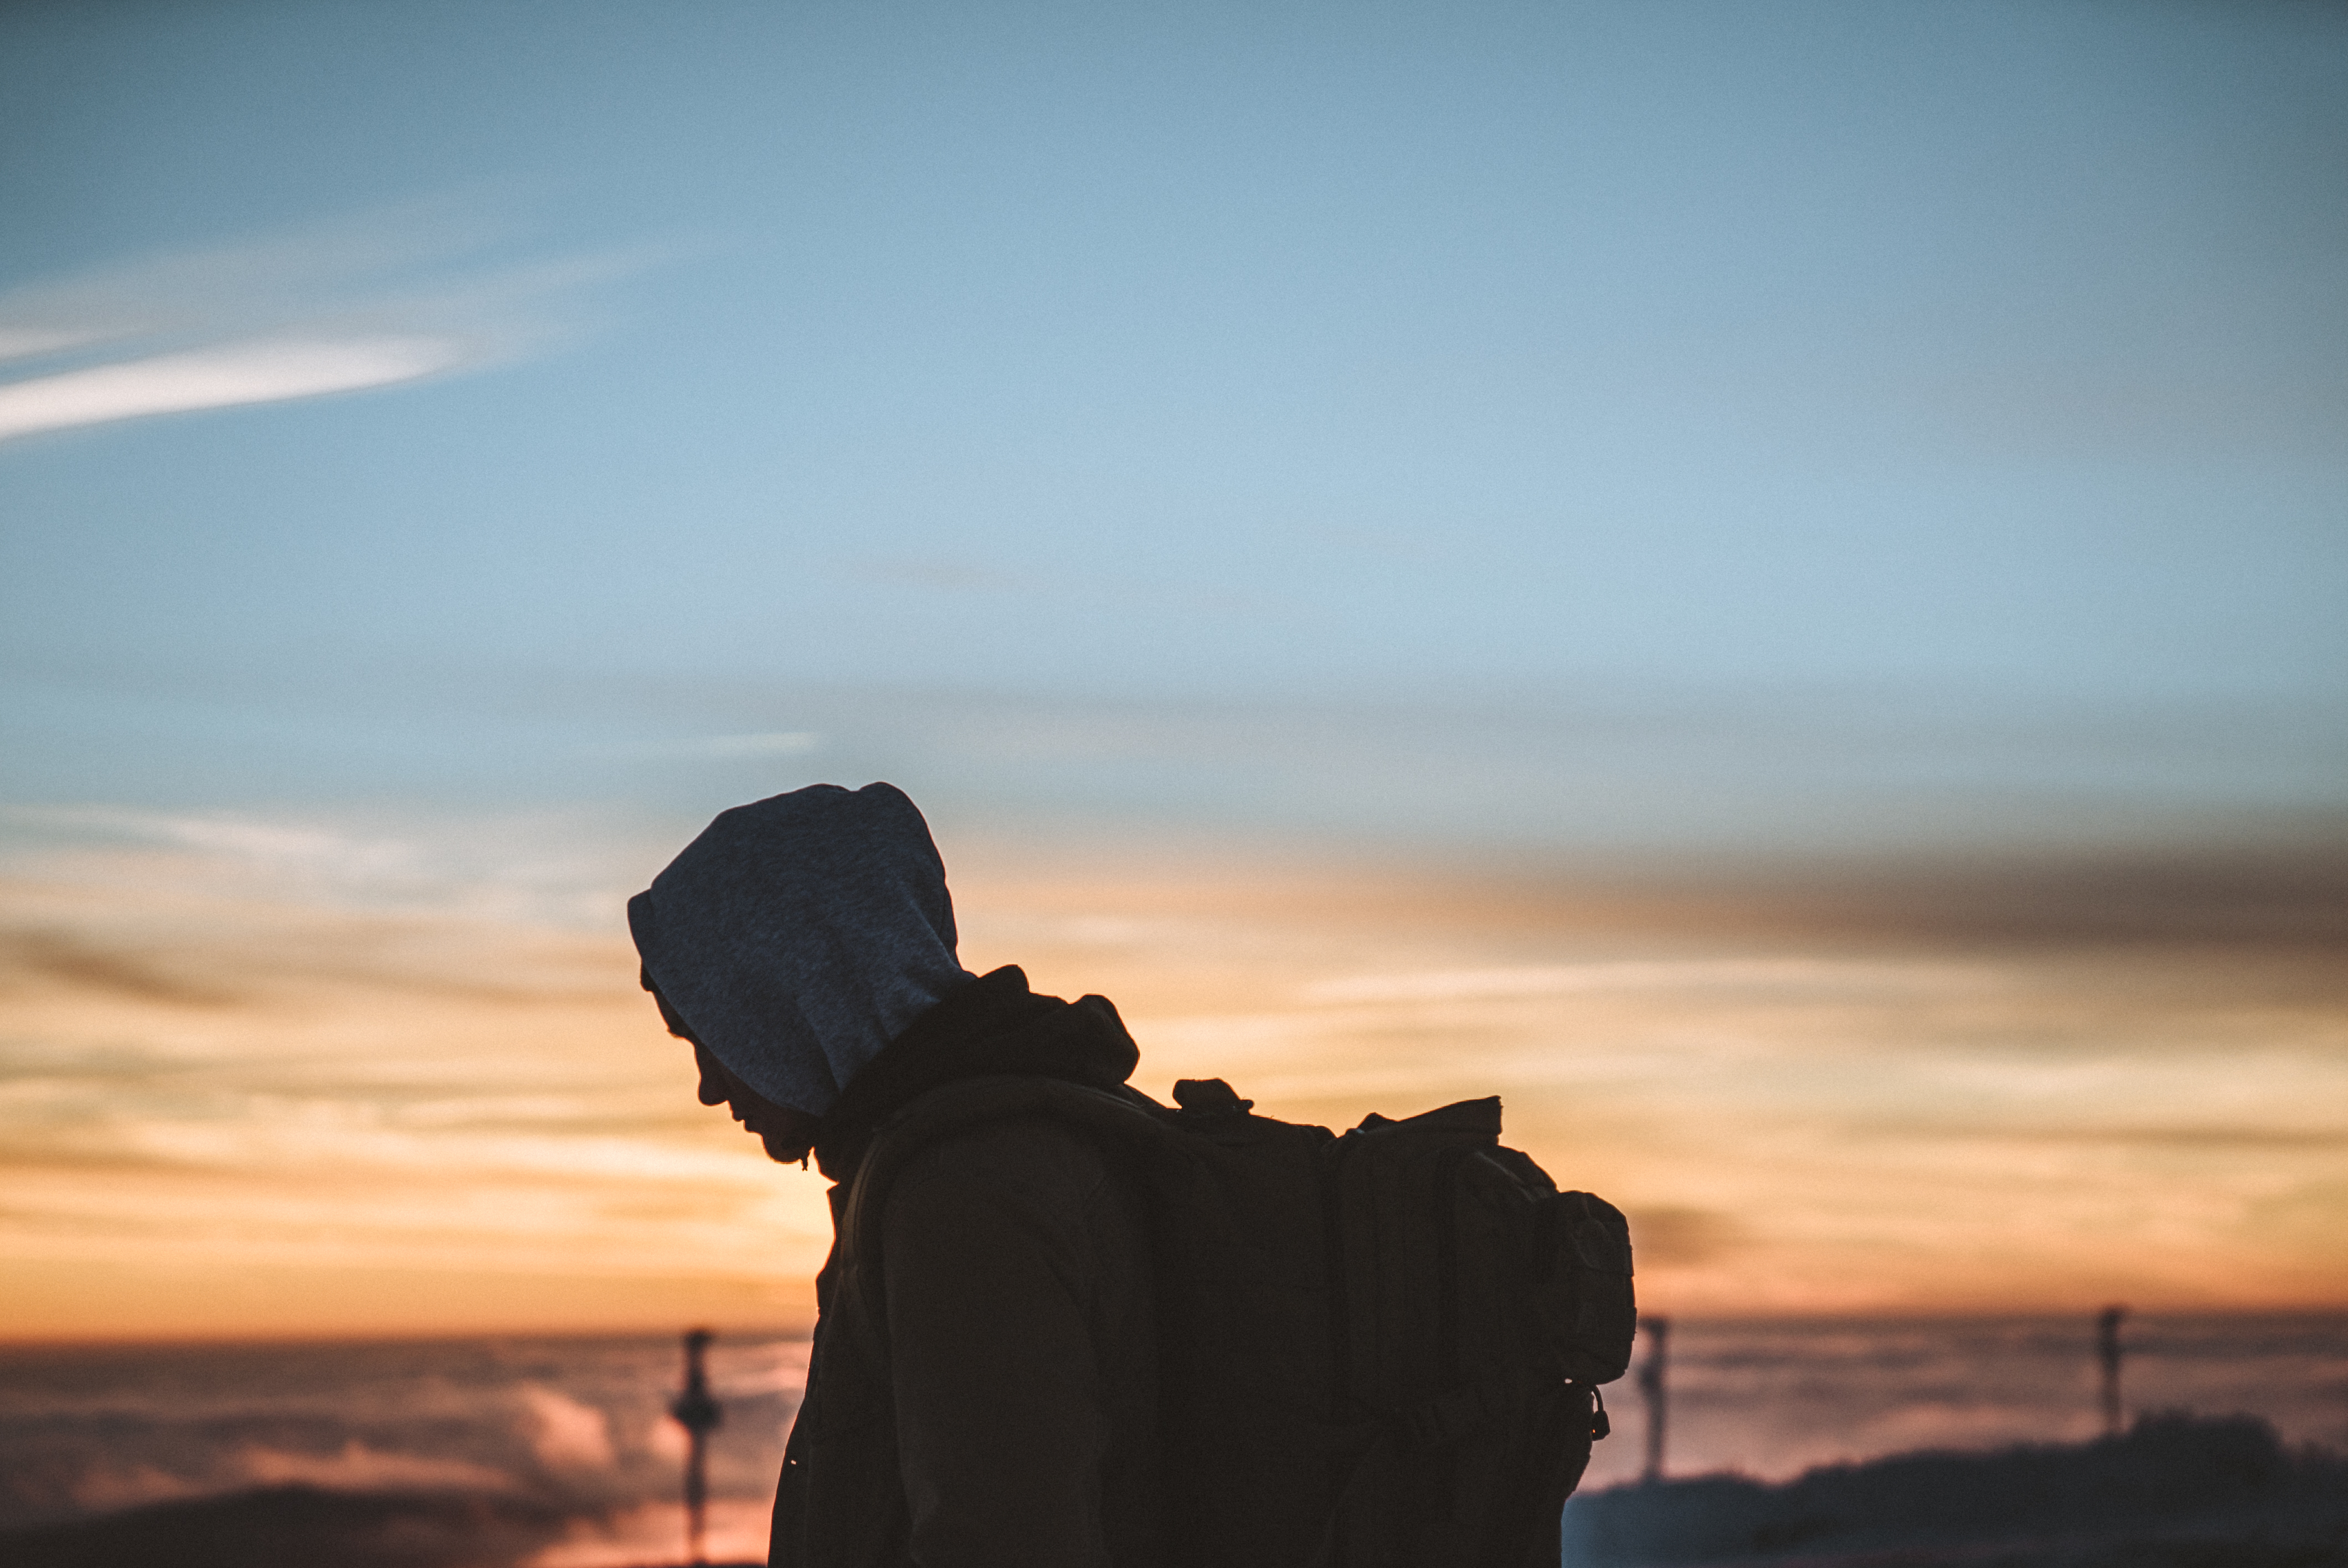
hand, sea, horizon, silhouette, person, cloud, sky, sun, sunrise, sunset, sunlight, morning, dawn, dusk, evening, hoodie, pastel, atmosphere of earth